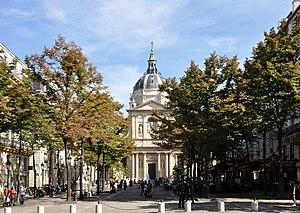
Chapelle Sainte-Ursule de la Sorbonne dans le 5e arrondissement de Paris, France. This building is classé au titre des Monuments Historiques. It is indexed in the Base Mérimée, a database of architectural heritage maintained by the French Ministry of Culture,